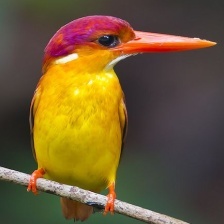
Species: RUFOUS KINGFISHER
Scientific name: CHLOROCERYLE INDA